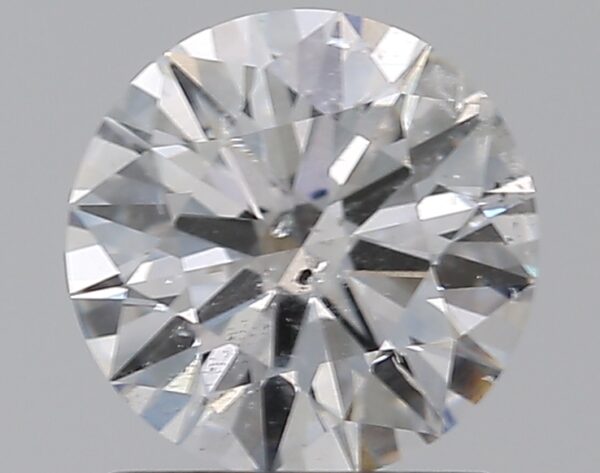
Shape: round
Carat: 1.02
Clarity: SI2
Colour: E
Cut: EX
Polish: EX
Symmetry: EX
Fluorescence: VSL
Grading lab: IGI
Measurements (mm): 6.54 x 6.52 x 3.93